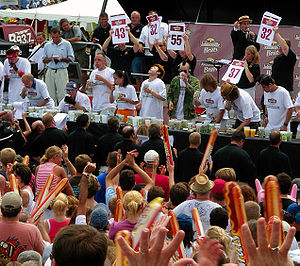
Konkurrencespisning
Nathan's Hot Dog Eating Contest, 2006.
Konkurrencespisning er et fænomen, der går ud på, at deltagerne i en konkurrence skal spise så meget som muligt af en bestemt fødevare inden for en fastsat tid. Blandt de mest udbredte fødevarer, der indgår i konkurrencer, er pølser/hotdogs, kager og burgere.